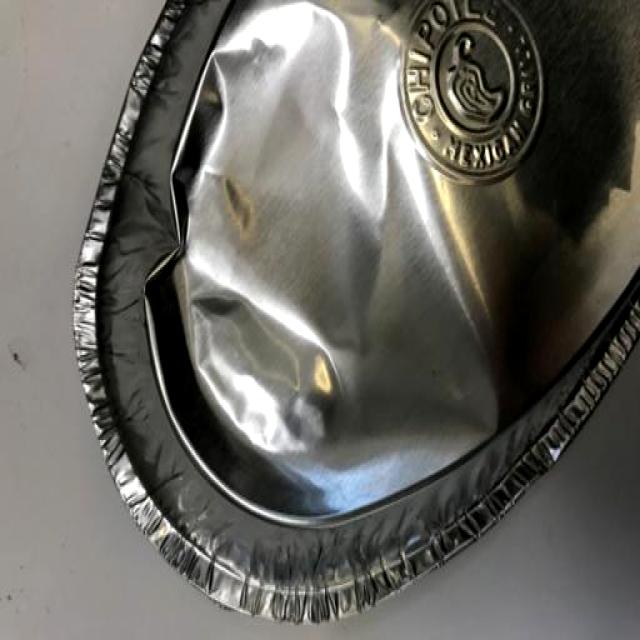
Label: Metal